Euphrosyne

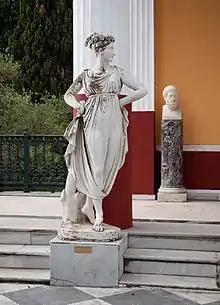
A statue of Euphrosyne in Achilleion palace, Corfu.

In ancient Greek religion and mythology, Euphrosyne is a goddess, one of the three Charites. She was sometimes named Euthymia or Eutychia.